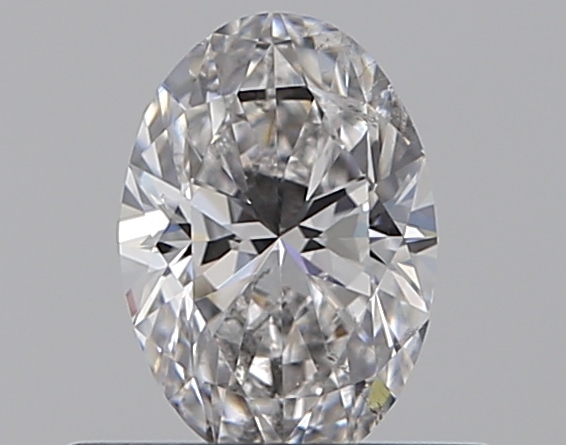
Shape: oval
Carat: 0.5
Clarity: SI1
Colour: E
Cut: EX
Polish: EX
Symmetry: VG
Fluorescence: N
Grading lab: GIA
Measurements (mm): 6.37 x 4.42 x 2.82